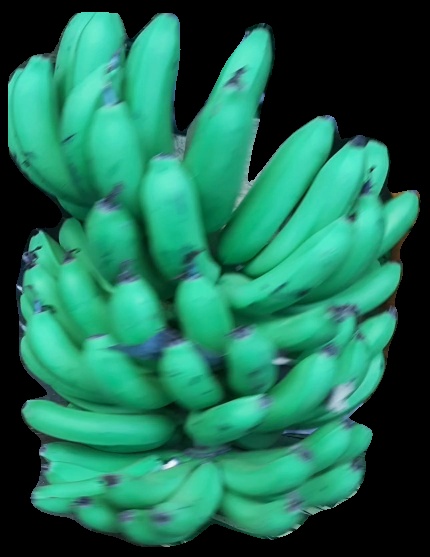
Variety: pachbale
Grade: grade1